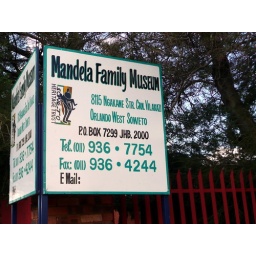
The house is a modest museum, the outer walls still pockmarked by bullets...